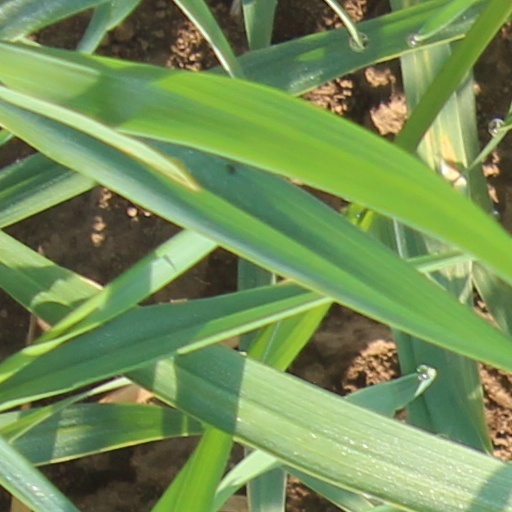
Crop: wheat